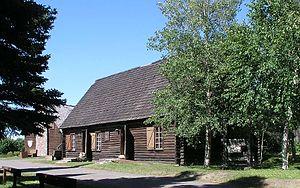
Reconstitution à Uashat (près de Sept-Îles) d’un poste de traite de la Compagnie de la Baie d'Hudson d’après des fouilles archéologiques.
Innu Takuaikan Uashat Mak Mani-Utenam est une Première Nation innue au Québec au Canada. Elle est basée à Sept-Îles sur la Côte-Nord du fleuve Saint-Laurent et possède les réserves de Maliotenam 27A et Uashat 27. En 2016, la bande a une population inscrite de 4 608 membres. Elle est dirigée par un conseil de bande et est affiliée au conseil tribal Mamuitun.
Le Vieux Poste de Sept-Îles fut construit par François Bissot en 1661. Son histoire débute vers 1676, gouverné par une société commerciale française dont le célèbre explorateur Louis Jolliet était membre. Le poste fut occupé de façon irrégulière. Après la Conquête, le poste sera loué à divers marchands de fourrures et la Compagnie de la Baie d'Hudson. Le poste fermera son comptoir en 1842, et il sera déménagé sur la rue Arnaud à Sept-Îles.
Uashat mak Mani-Utenam est une réserve indienne située dans la municipalité régionale de comté des Sept-Rivières au Québec, située dans la région administrative de la Côte-Nord. Elle a le même conseil de bande que la réserve indienne de Mani-Utenam. Le conseil de bande Innu Takuaikan Uashat Mak Mani-Utenam les dirige.